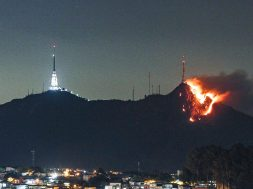
Fire: yes
Smoke: yes